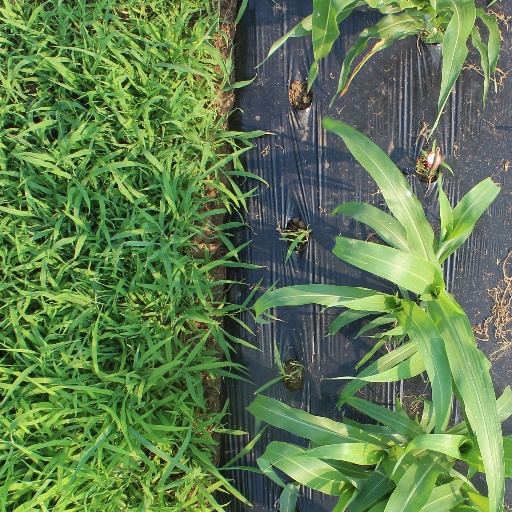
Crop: sorghum